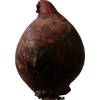
Label: red_onion